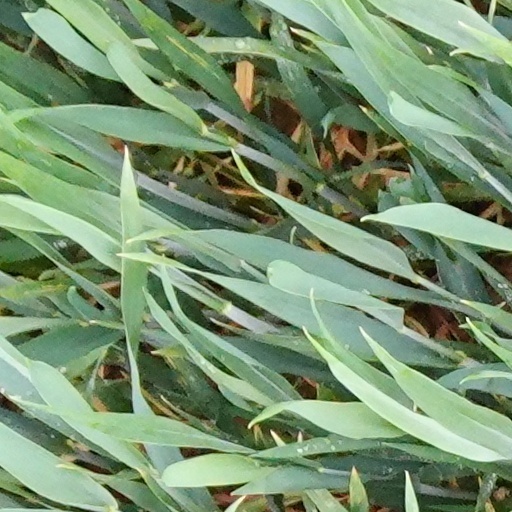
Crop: wheat